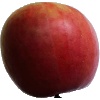
Label: apple_crimson_snow